Manned Orbiting Laboratory

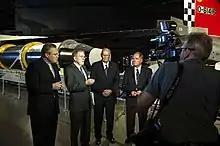
Reunion at the National Museum of the Air Force in 2015. Left to right: NRO chief historian James D. Outzen and former director Robert MacDonald, and MOL astronauts Al Crews and Bob Crippen.

At the time the MOL was canceled, 192 service and 100 civilian personnel were employed on MOL activities. Within weeks, 80 percent of the service personnel were given new duty assignments. The civilians were reassigned to the Space and Missile Systems Organization (SAMSO). The service personnel included fourteen of the seventeen MOL astronauts. Finley had returned to the U.S. Navy in April 1968, and Adams had left in July 1966 to join the X-15 program. He flew in space on his seventh flight on 15 November 1967, only to be killed when his aircraft broke up. Lawrence had died in an F-104 crash at Edwards Air Force Base on 8 December 1967. All the remaining fourteen except Herres wanted to transfer to NASA. Deke Slayton, NASA Director of Flight Crew Operations, believed that he did not need more astronauts. George Mueller, NASA Deputy Administrator, wanted to maintain good relations with the USAF. Slayton took the seven MOL pilots 35 or younger as NASA Astronaut Group 7; all flew on the Space Shuttle, starting with Crippen on STS-1. NASA also took Crews as a test pilot, and he would fly NASA aircraft until 1994. Due to their exposure to highly classified information, those who did not transfer to NASA could not engage in combat for three years because of the risk of capture. Not being able to serve in Vietnam hurt their careers, and some soon left the military.